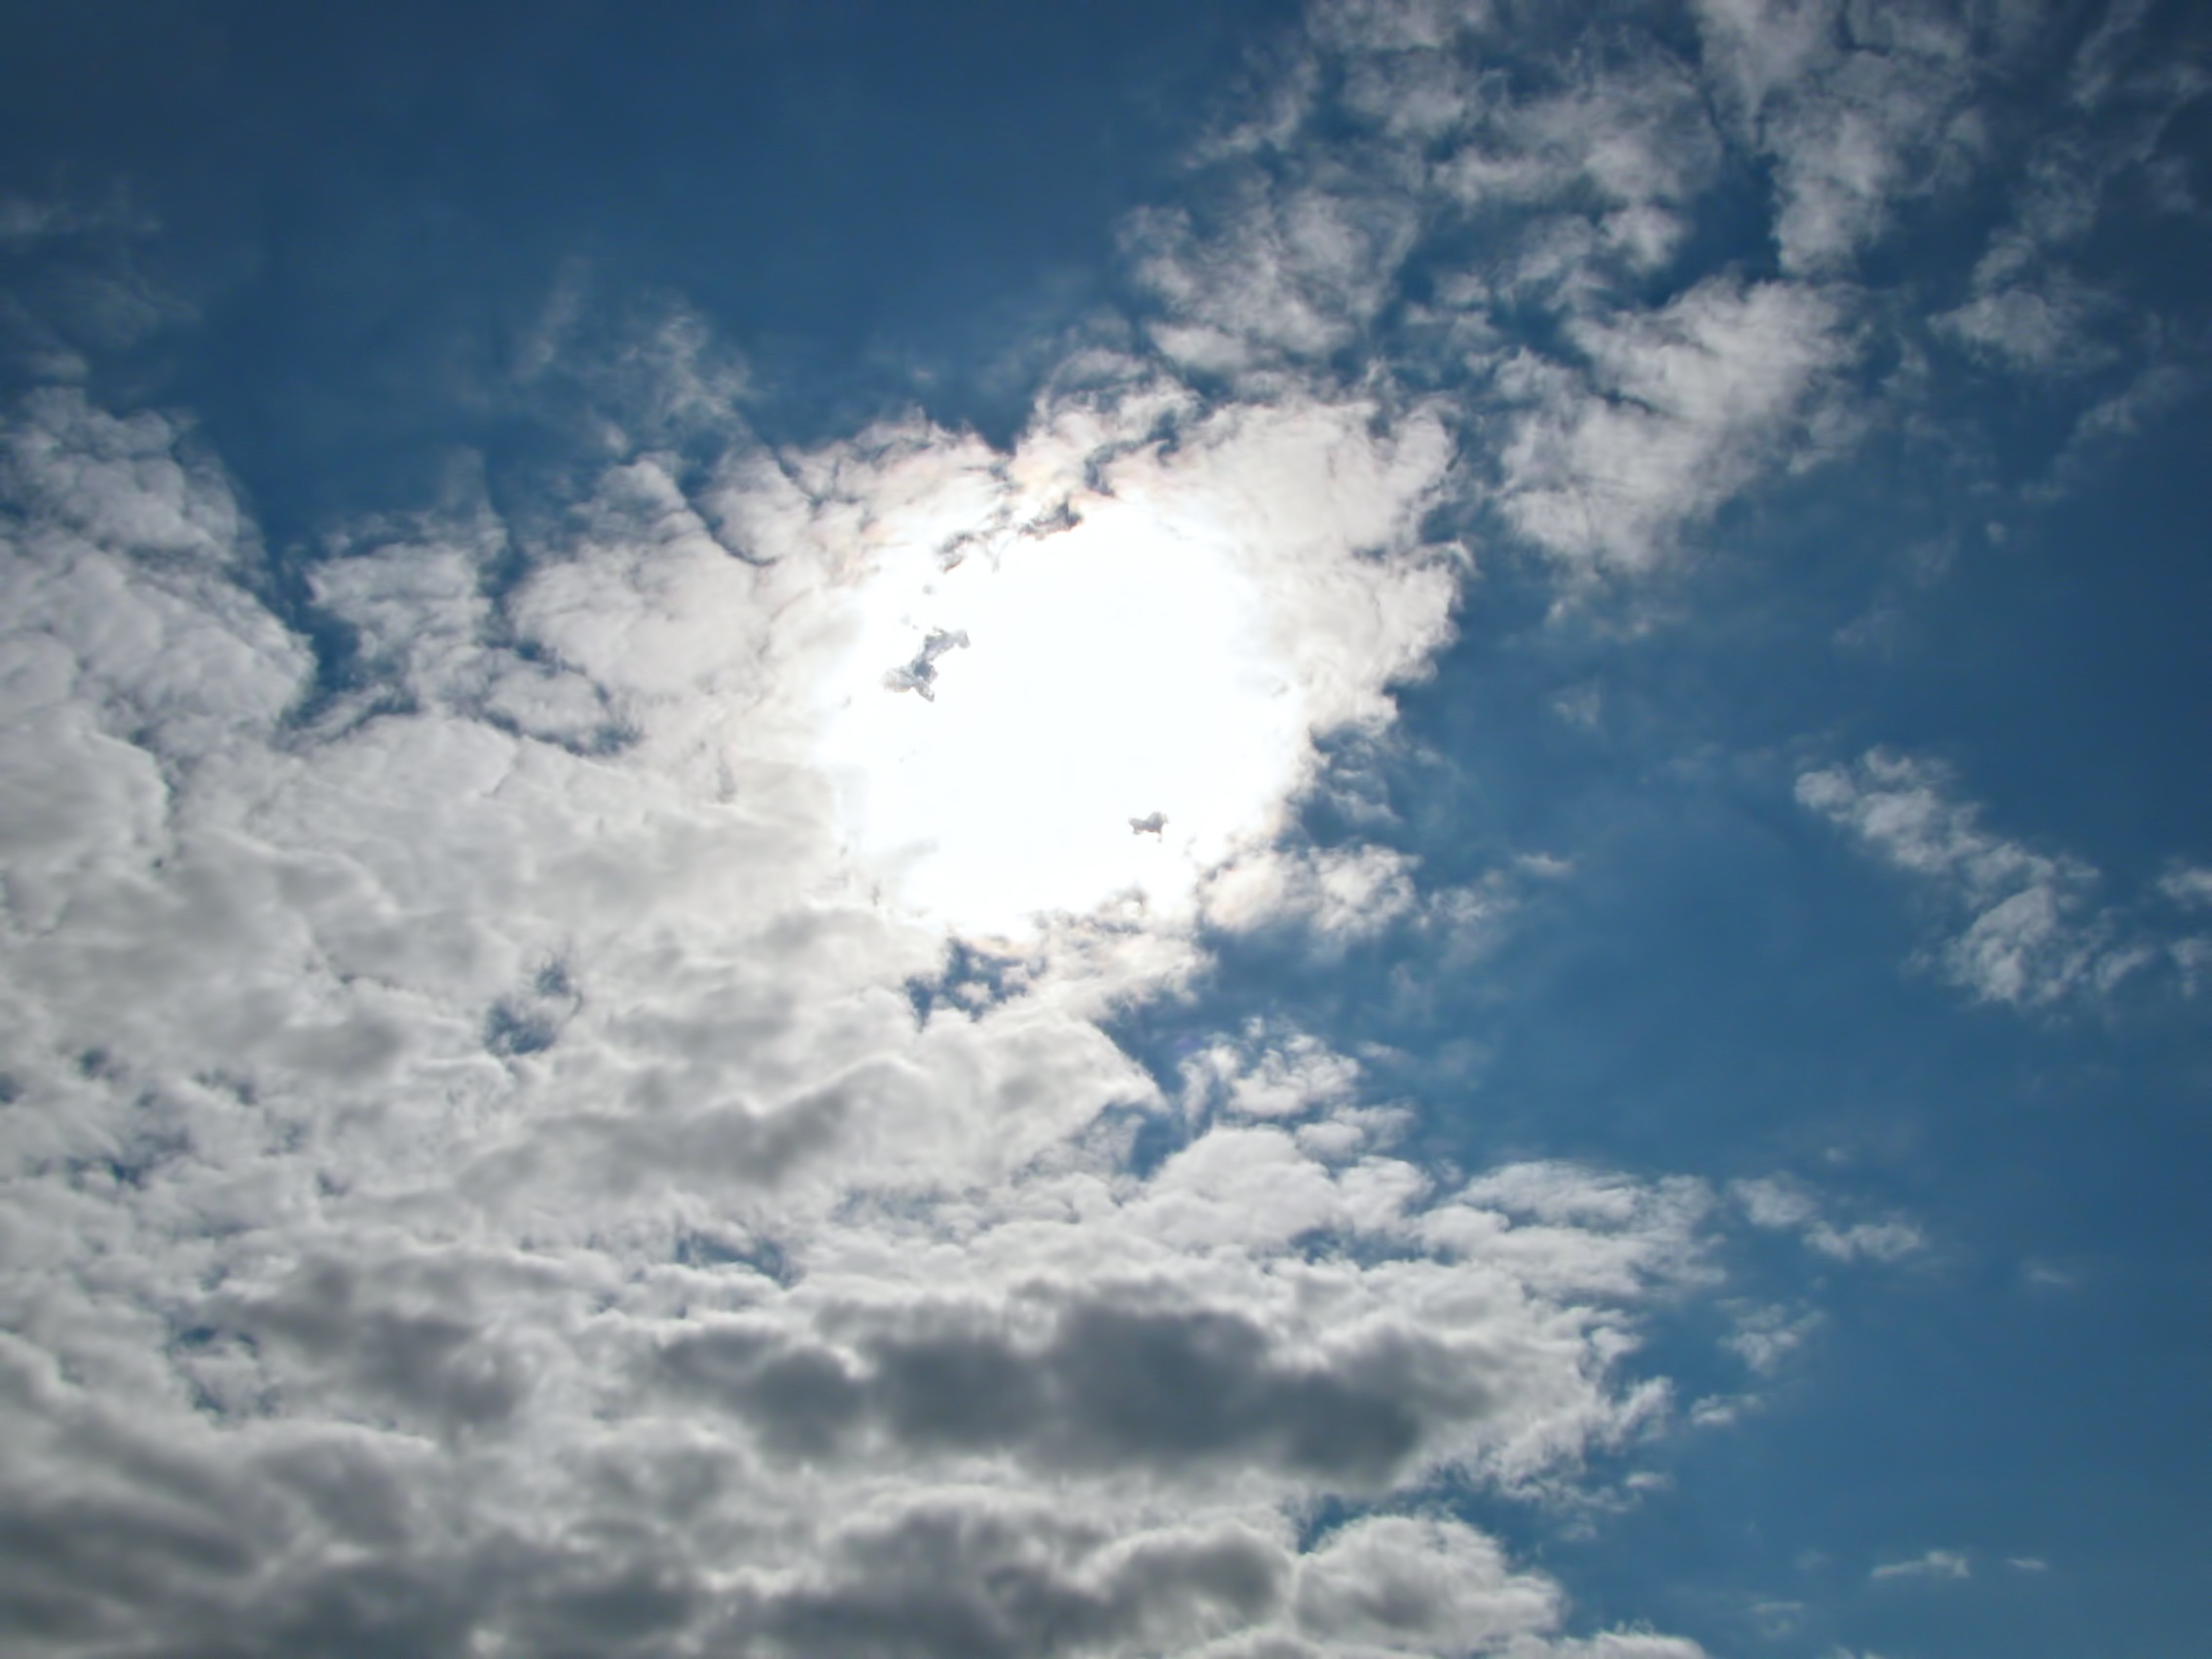
horizon, cloud, structure, sky, sun, sunlight, atmosphere, summer, daytime, color, cumulus, blue, sunny, clouds, meteorological phenomenon, atmosphere of earth